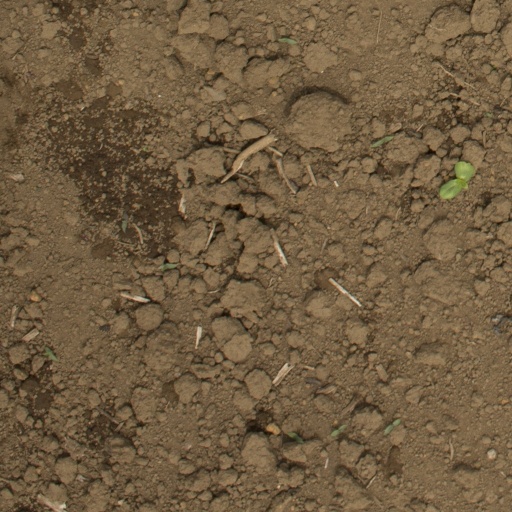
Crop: Jerusalem artichoke